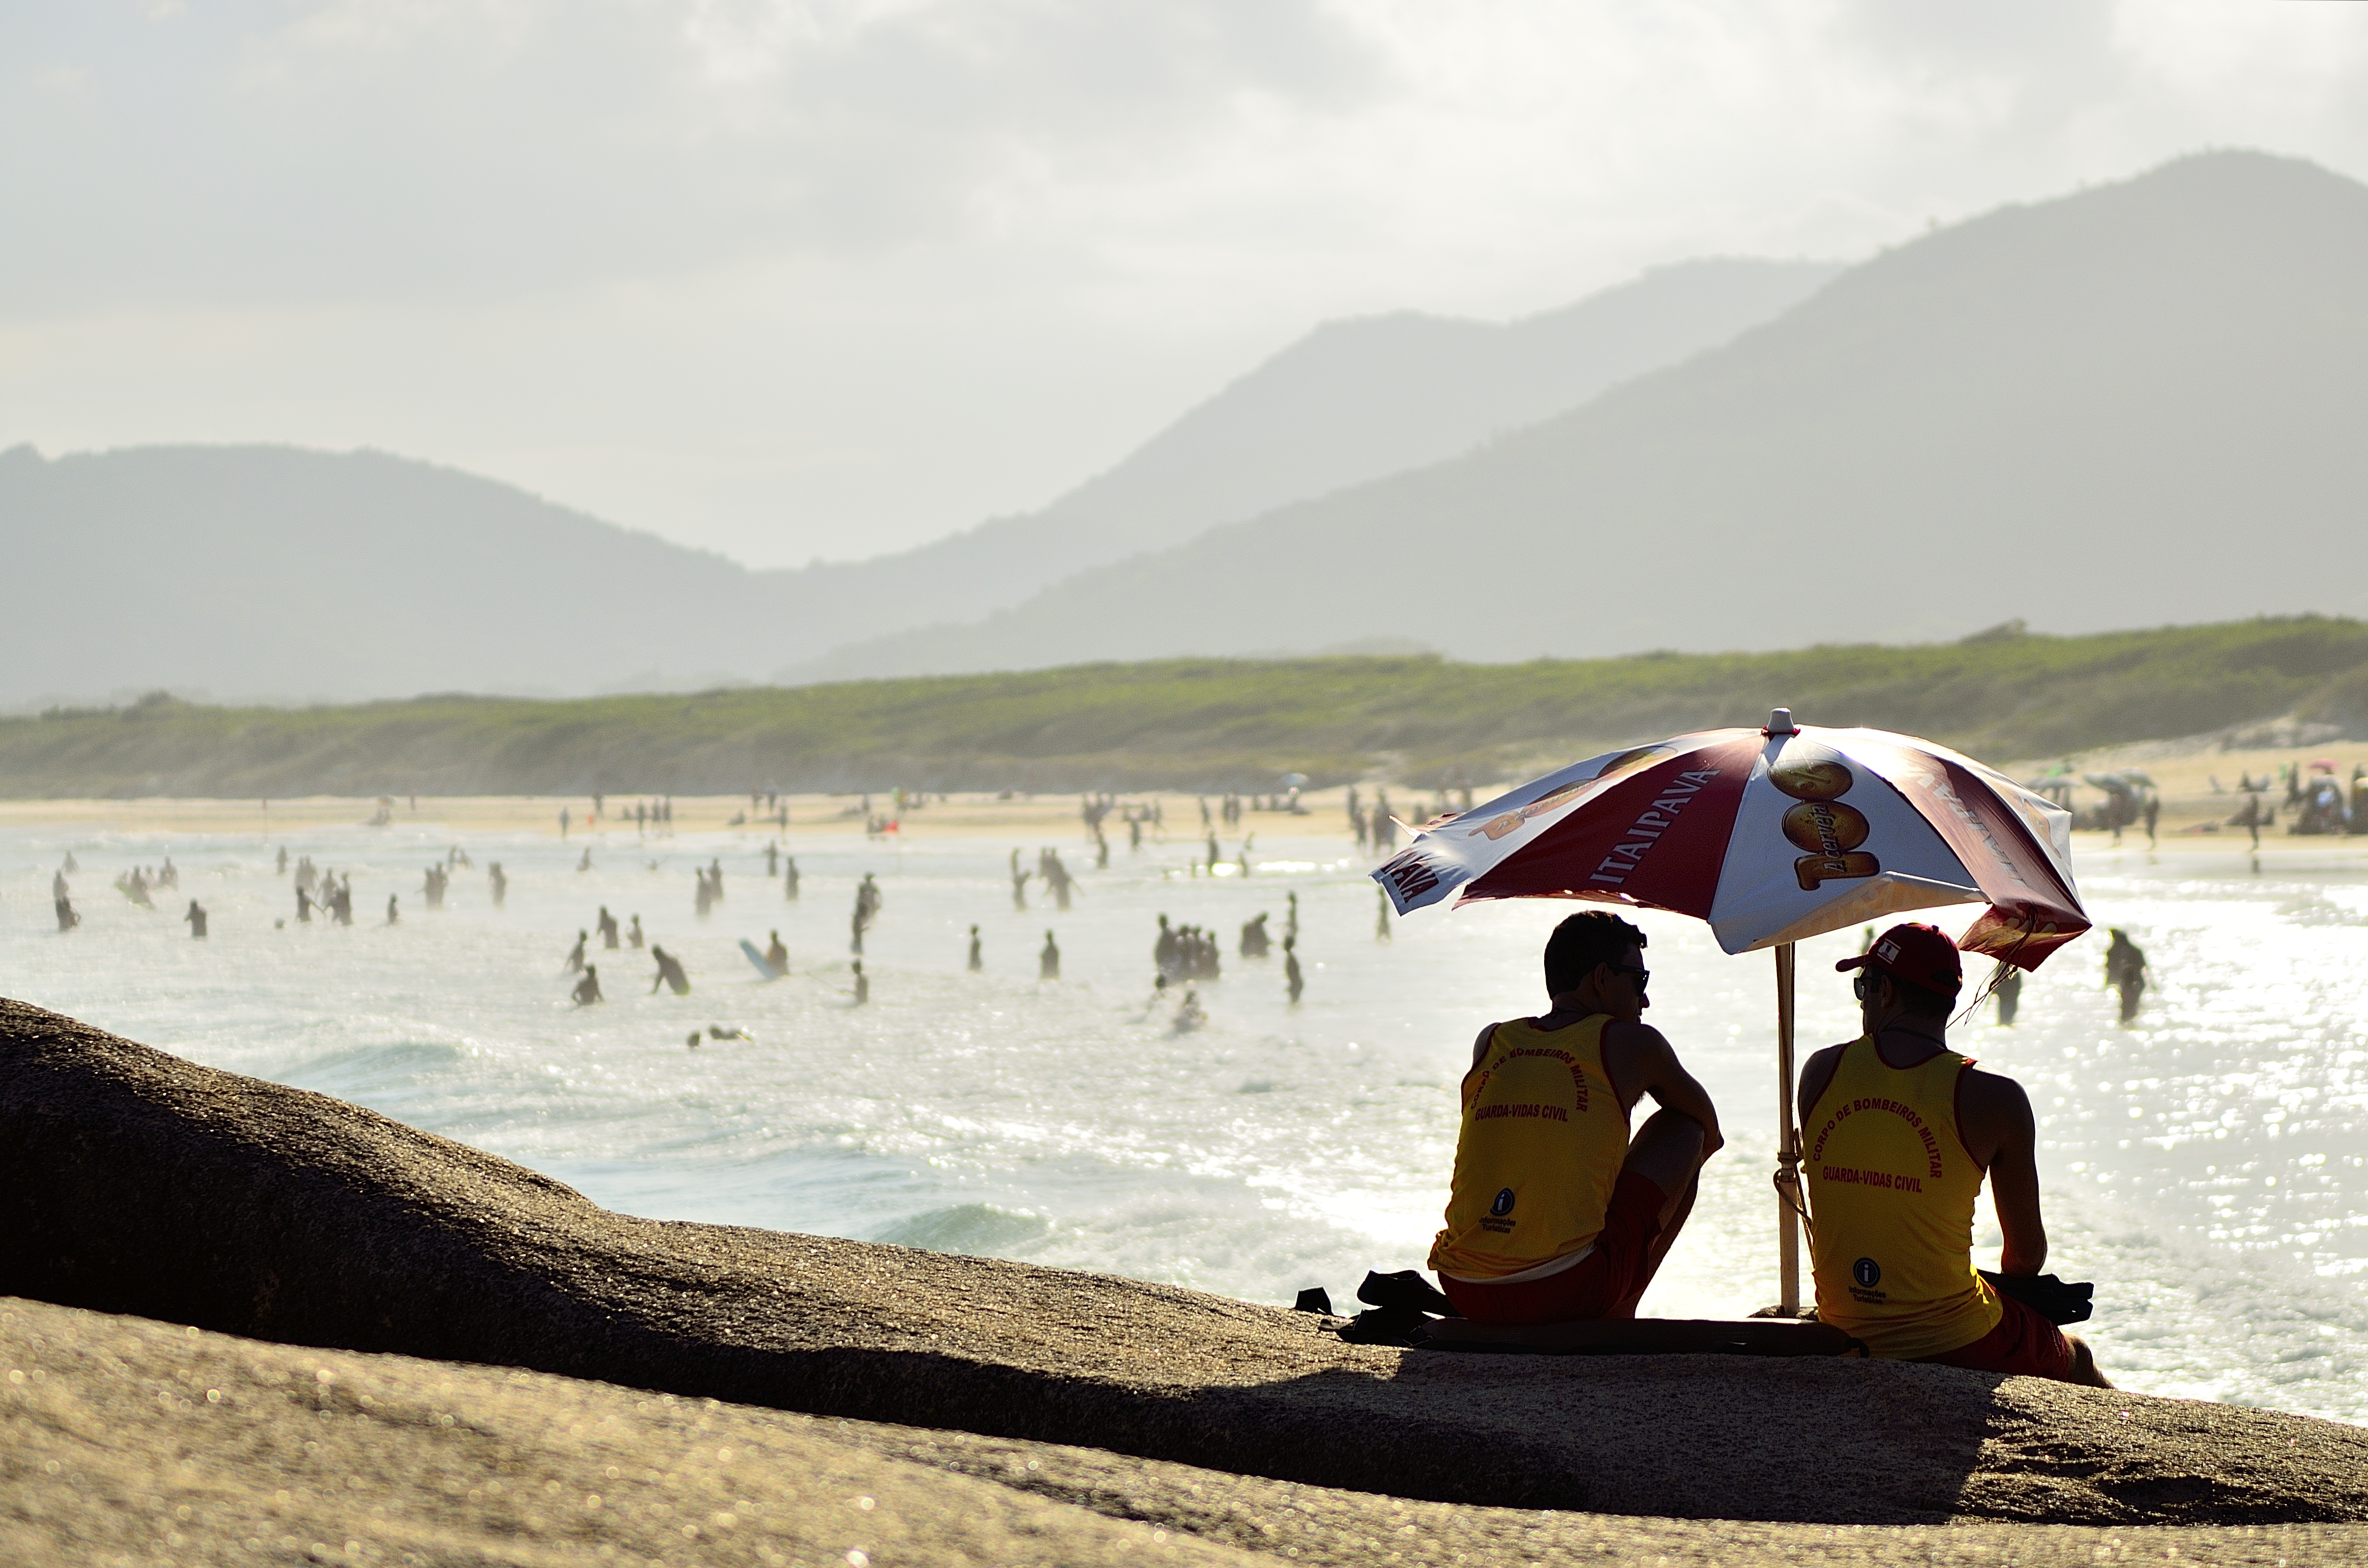
beach, landscape, sea, coast, sand, ocean, mountain, snow, winter, shore, wave, surf, praia, brasil, florianopolis, floripa, joaquina